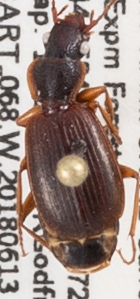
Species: Cymindis cribricollis
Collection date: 2018-06-13
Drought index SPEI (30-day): -1.962
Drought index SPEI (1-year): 0.484
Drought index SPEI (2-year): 0.17